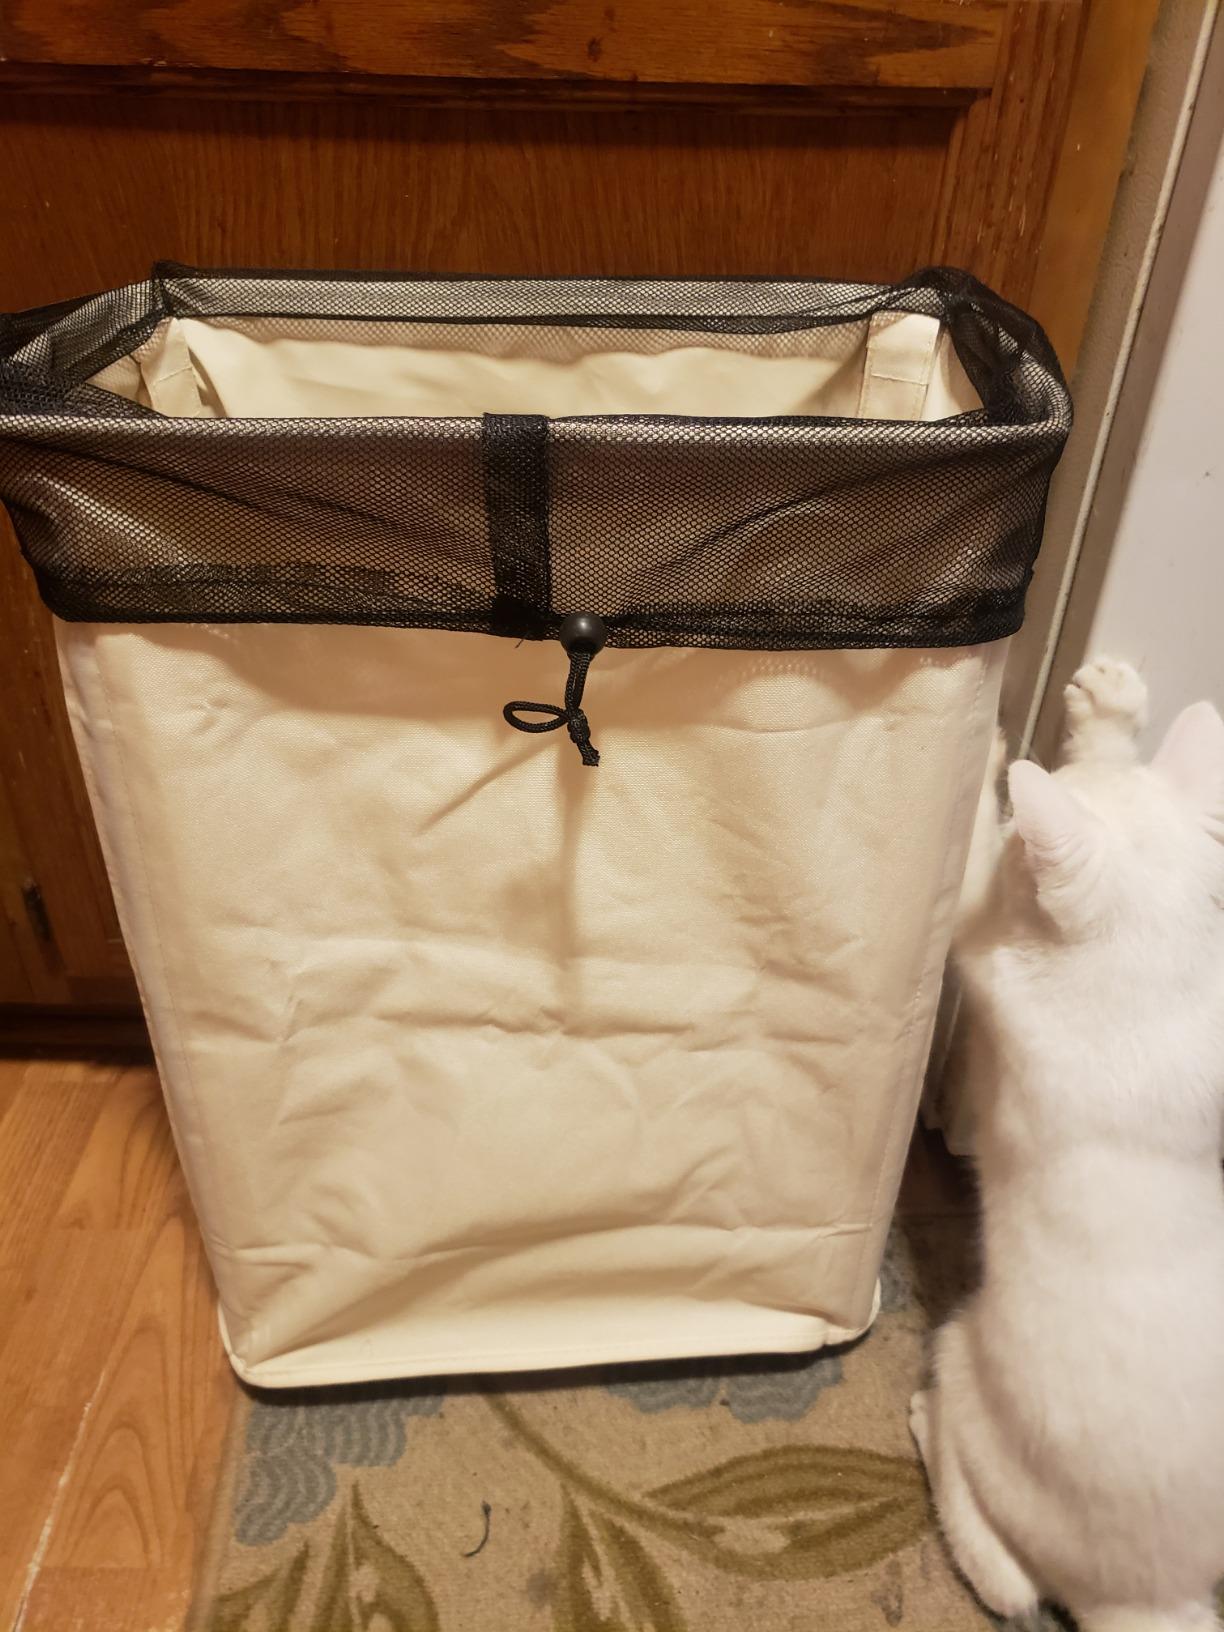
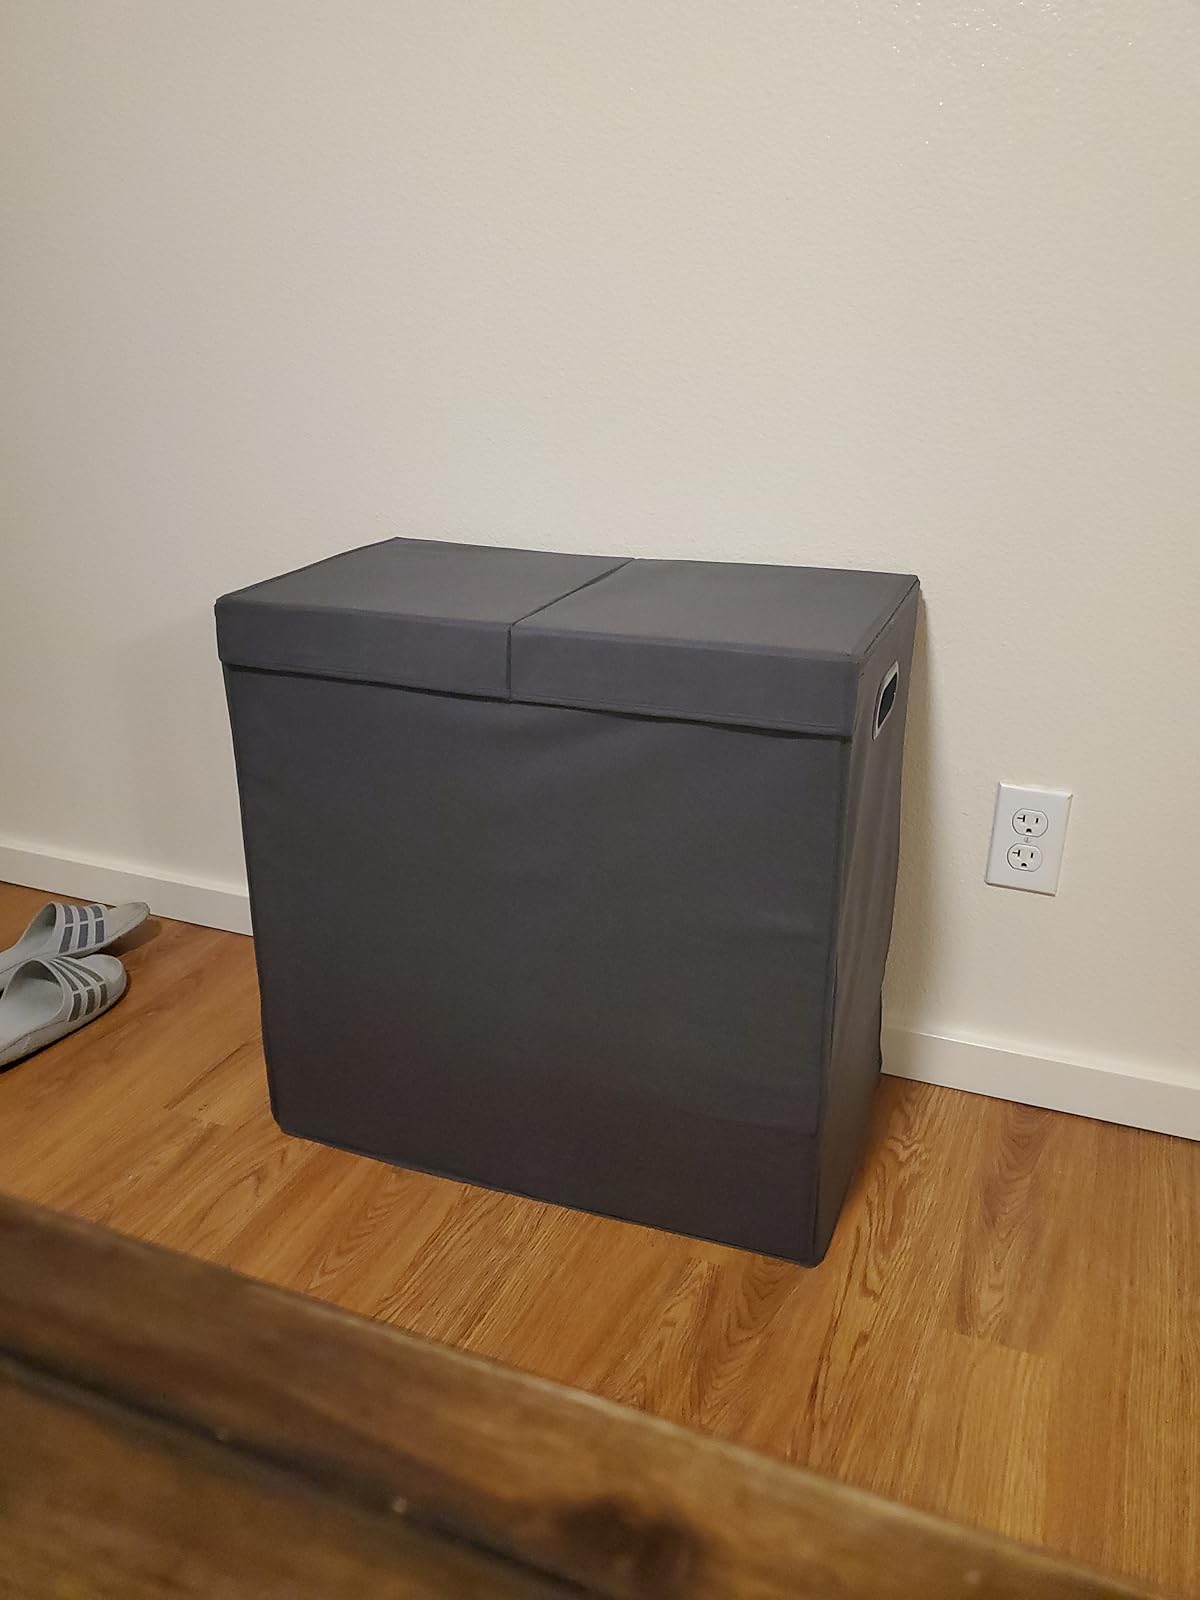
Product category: items_hamper
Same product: no